Walther Rathenau Institut

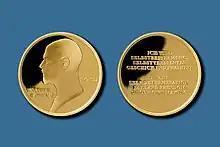
Rathenau Medal

The Walther Rathenau Institut, Stiftung für internationale Politik is a non-party and non-profit foundation based in Berlin. It is named after Walther Rathenau, the German-Jewish foreign minister of the Weimar Republic.